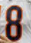
Number: 8